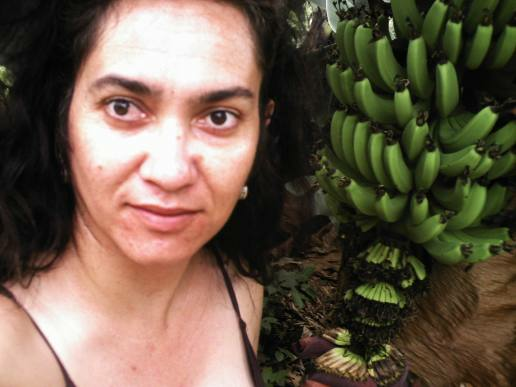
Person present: Yes